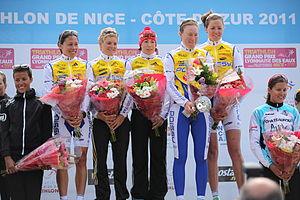
Poissy Triathlon est un club de triathlon français fondé en 1984 et implanté à Poissy, dans le département des Yvelines. Il a remporté de nombreux titres en première division lors du Grand Prix de triathlon, plusieurs trophées de la coupe de France des clubs de triathlon et la première édition du championnat d'Europe des clubs champions de triathlon. Il est en 2019, le club de triathlon le plus titré de France.
Poissy est une commune française du département des Yvelines en région Île-de-France.